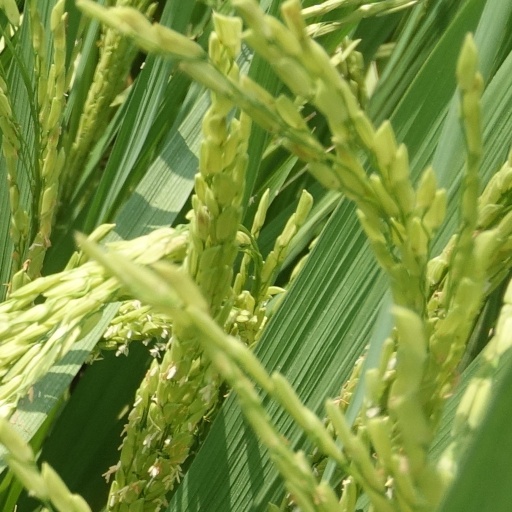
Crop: rice